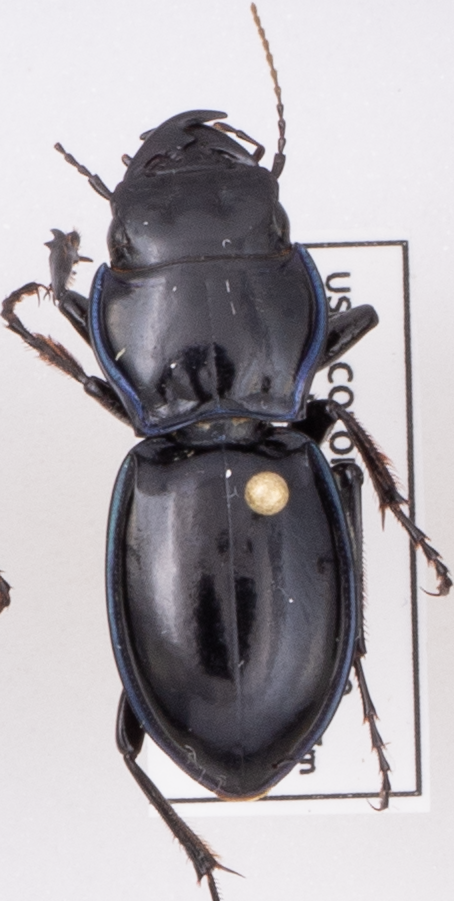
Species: Pasimachus elongatus
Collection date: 2022-06-08
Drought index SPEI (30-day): -0.842
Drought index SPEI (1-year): -1.13
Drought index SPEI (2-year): -1.13